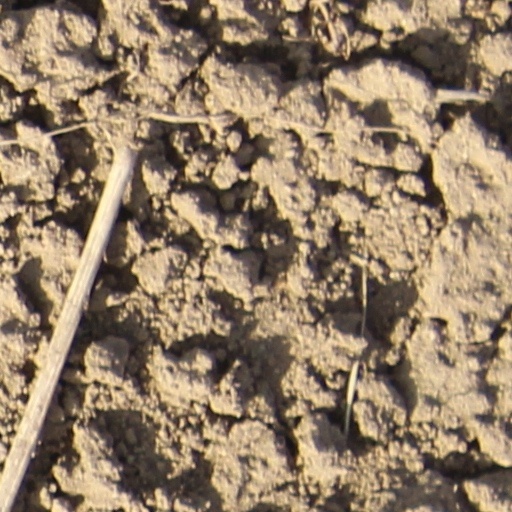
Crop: wheat